Massacre at Matanzas Inlet

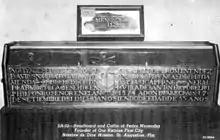
Headboard and coffin of Pedro Menéndez de Avilés at Mission of Nombre de Dios in St. Augustine, Florida

King Philip II accordingly wrote on the back of a dispatch sent by Menéndez from Havana, of 12 October 1565: "As to those he has killed he has done well, and as to those he has saved, they shall be sent to the galleys." In his official utterances in defense of the massacre, however, King Philip II laid far more stress on the theological contamination which Calvinism might have brought to the Indigenous population of "La Florida" than upon the repeated invasions and pirate attacks against his subjects and dominions.